Corrosion of Conformity

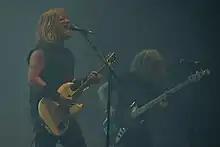
Frontman Pepper Keenan in 2018

In a September 2014 interview with Heavy Blog Is Heavy, drummer Reed Mullin confirmed that Corrosion of Conformity would reunite with guitarist/vocalist Pepper Keenan in 2015 to record a new album, followed by a tour. They planned to begin work on their new album in January 2015.